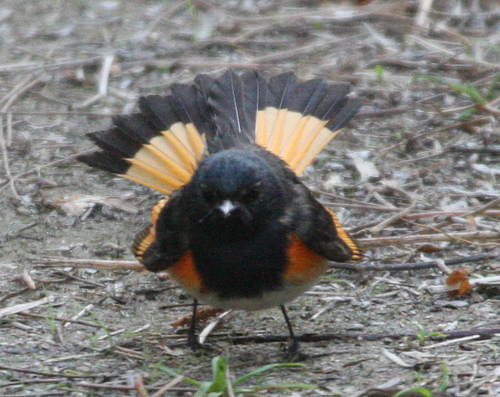
a bird has a black head with a dark crown, sides that are orange, and outer rectrices that are fanned out.
bird has black face, orange and black tail feathers and thin legs
this black and orange bird has a wide tail and a white belly.
this bird is small and fat with black and orange fur.
a black bird with orange sides, orange wingbars, and black and orange tail feathers.
this black bird has orange sides and an open orange and black tail.
this bird has wings that are black and has a yellow bellya bird with a black crown and a black and orange fanned out tail.
this is a black bird with orange sides and some orange on its tail, it's belly is white.
this bird has wings that are black and has a white belly
Species: American Redstart